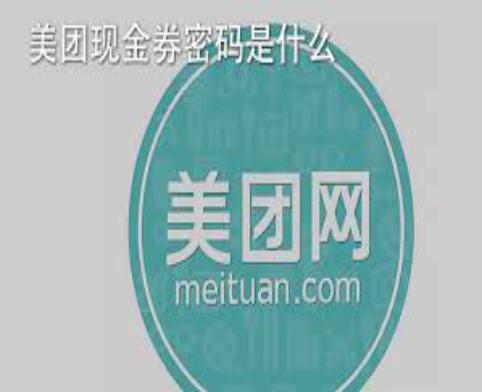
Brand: meituan
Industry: Others